Rock On!!

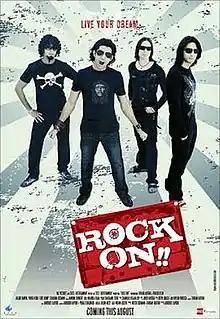
Theatrical release poster

Rock On!! is a 2008 Indian Hindi-language musical drama film written and directed by Abhishek Kapoor, produced by Farhan Akhtar, and with music by Shankar–Ehsaan–Loy. The film marks the Bollywood debut of Akhtar and Prachi Desai. Akhtar, Arjun Rampal, Luke Kenny, and Purab Kohli star as members of the Mumbai-based rock band, "Magik" (formed in 1998) who reunited in 2008. The winner of seven Filmfare Awards and two National Film Awards, "Rock On!!" was critically acclaimed but had an average performance at the box office. The film was archived at the Academy Film Archive library.